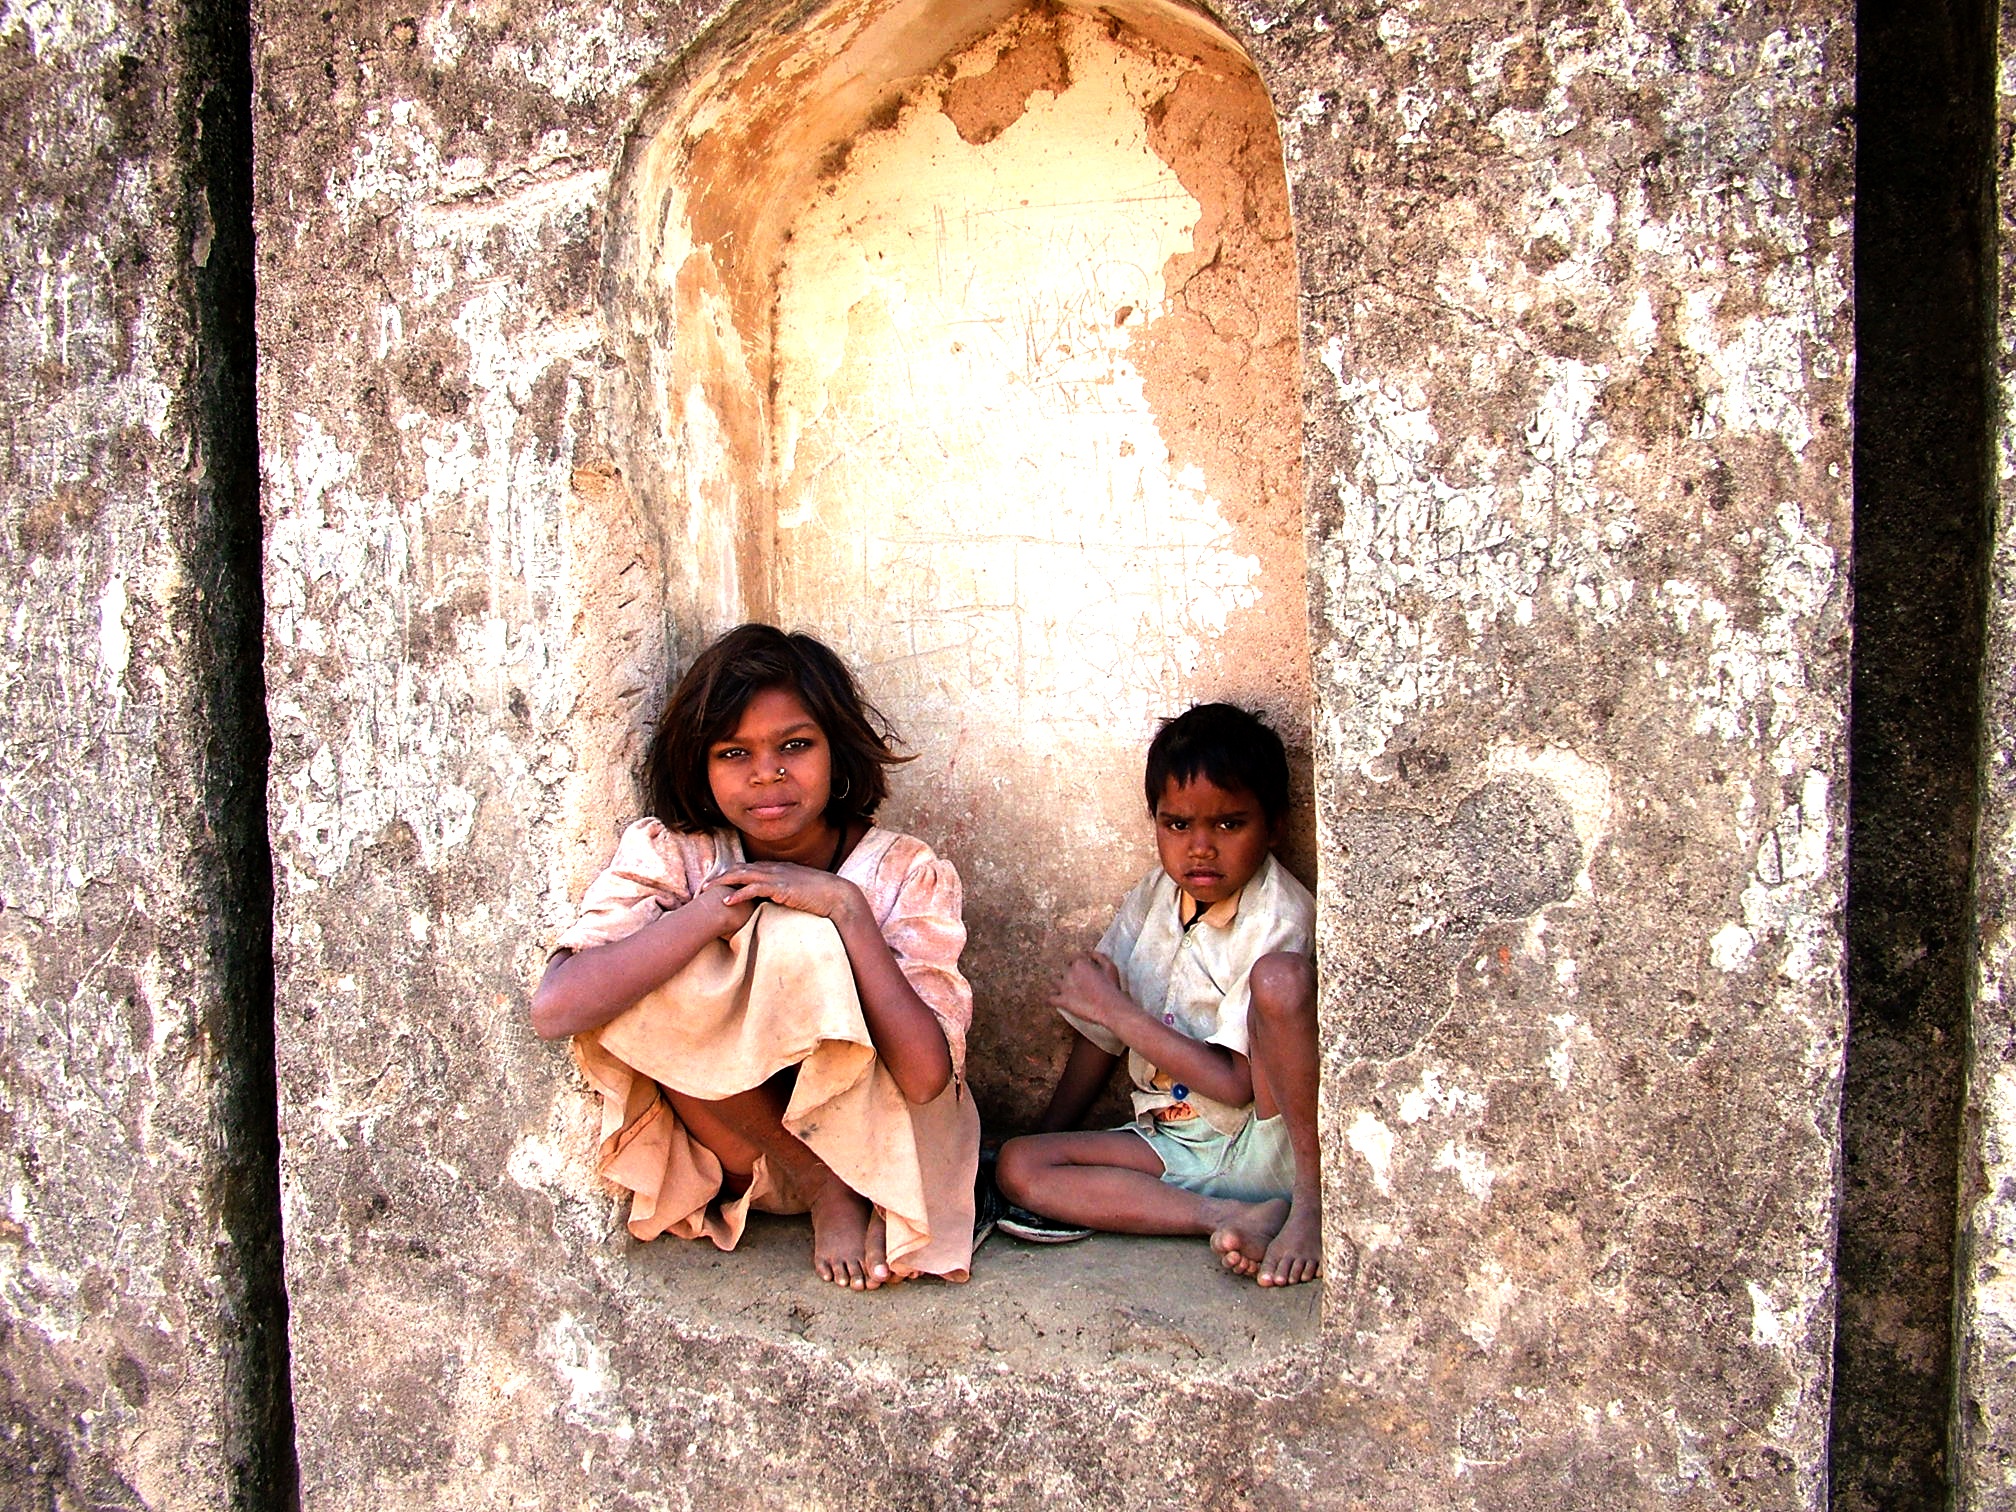
person, people, portrait, spring, color, child, childhood, children, temple, photograph, snapshot, image, india, observation, indian, emotion, siblings